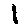
Label: 1